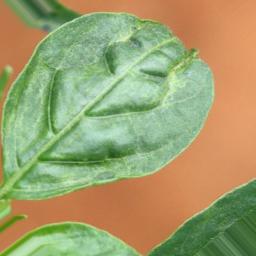
Label: mites_and_trips